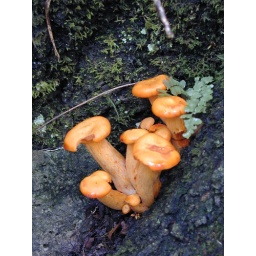
in a tree along the road